Alexander Werth

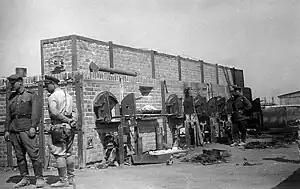
Red Army soldiers examining the ovens at Majdanek, following the camp's liberation, summer 1944

Werth was among a group of journalists who visited Majdanek concentration and extermination camp after it had been discovered by the advancing Red Army. He filed a report on the atrocities that had been committed there, but the BBC initially refused to broadcast it, believing that it was too incredible to be true and suspecting a Soviet propaganda stunt.